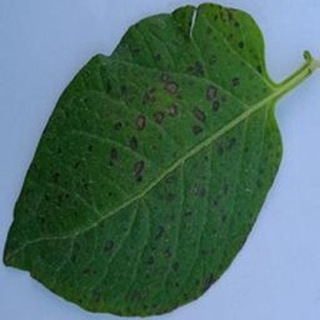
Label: potato_early_blight